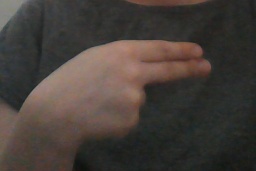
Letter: ain